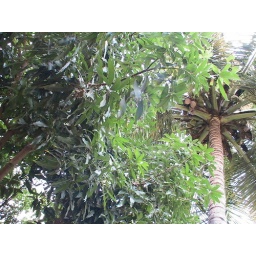
Mango, coconut, grape fruit and drumstick tree foliage in Dad's garden.